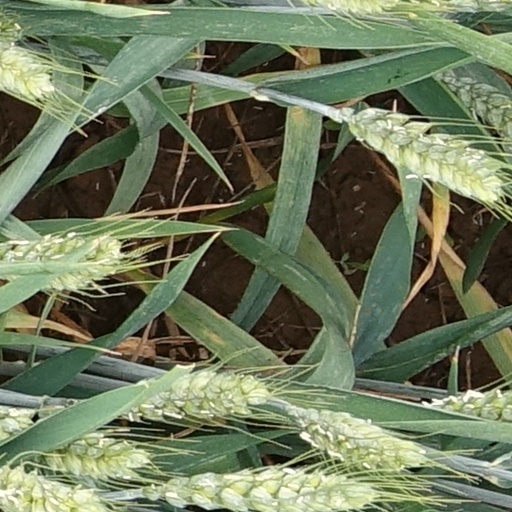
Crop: wheat